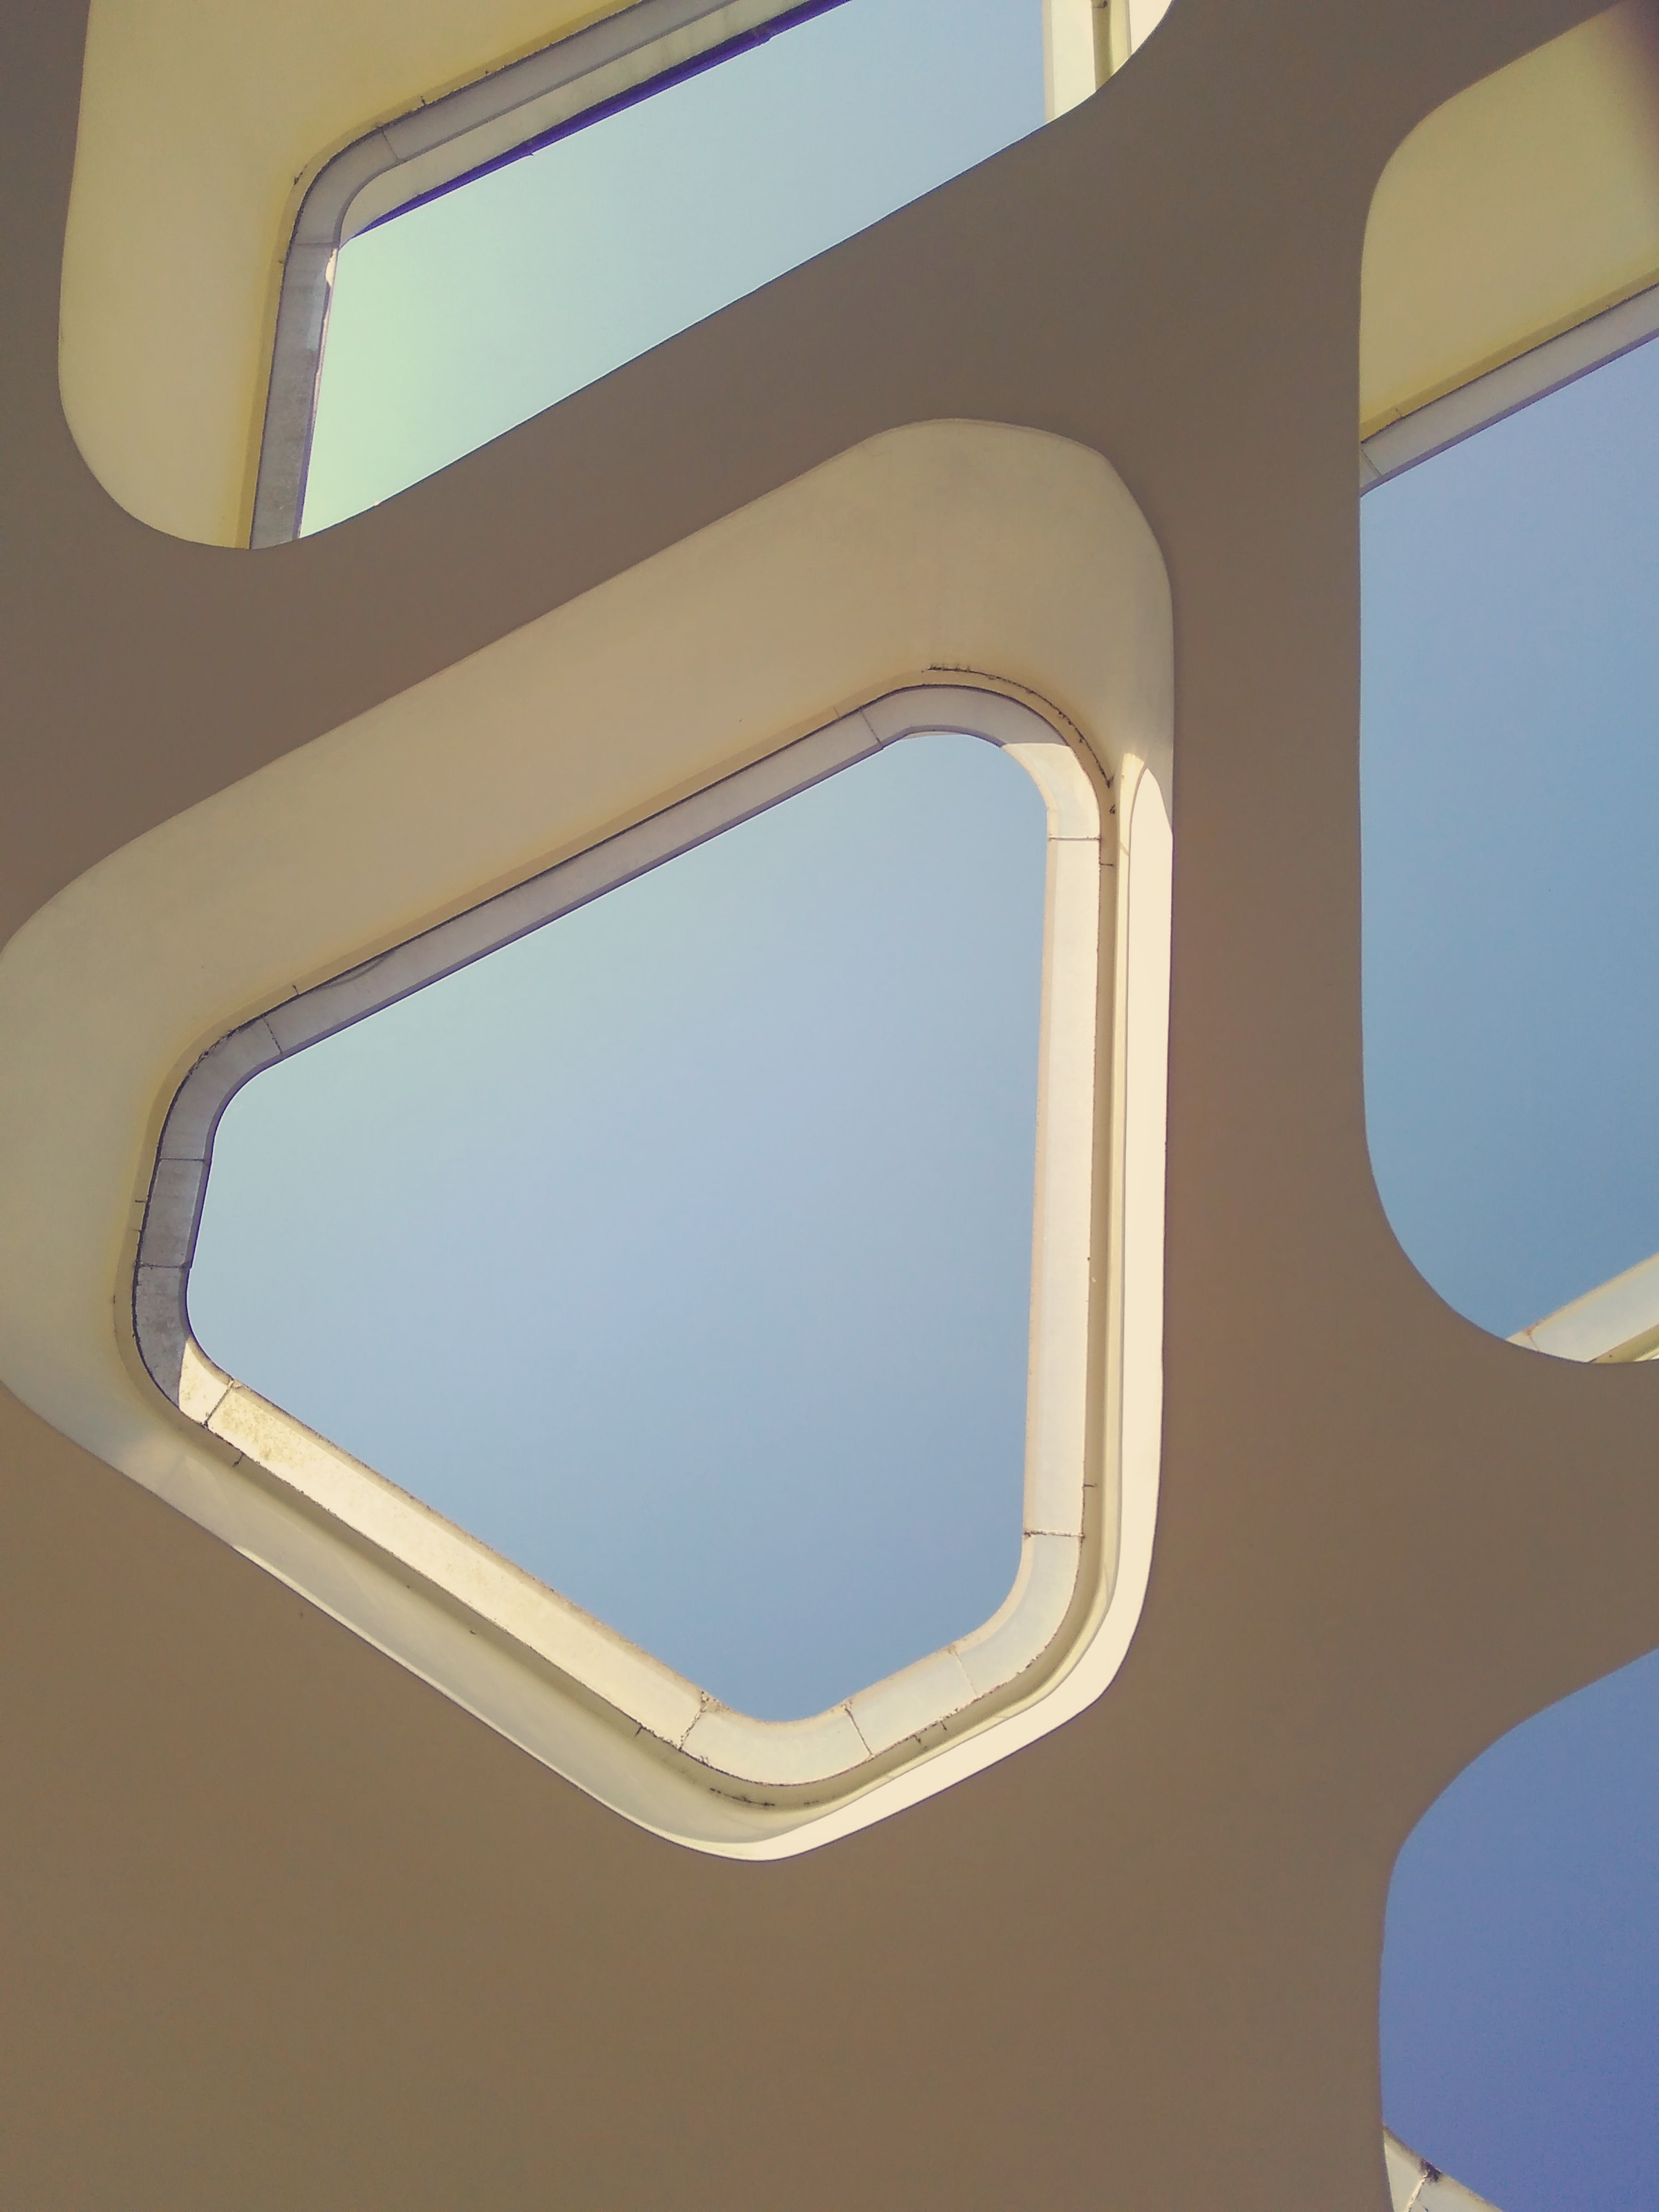
outdoor, light, window, roof, ceiling, pattern, color, indoor, blue, lighting, design, triangles, light fixture, shape, top